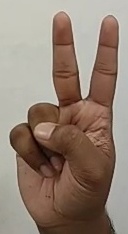
ASL sign: V